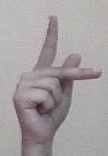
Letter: dha